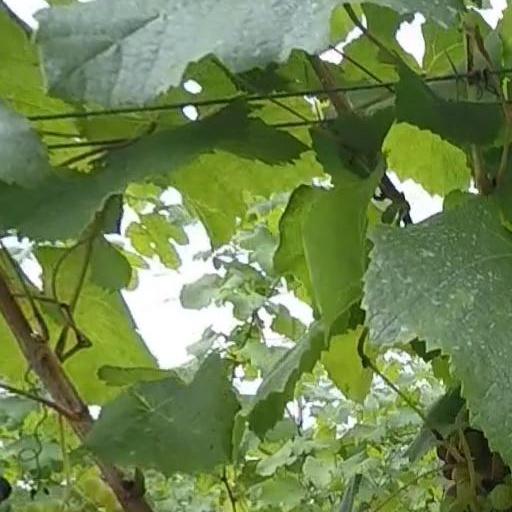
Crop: grape